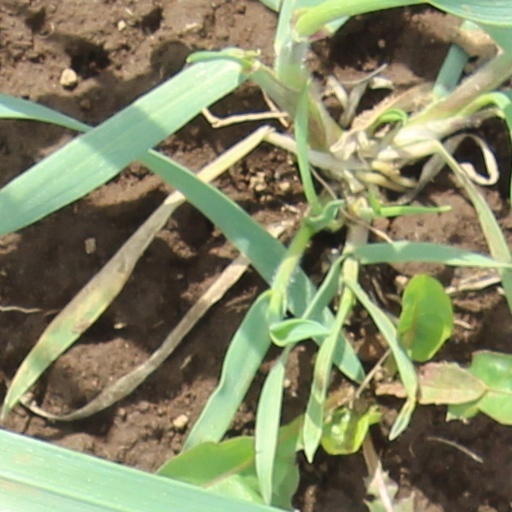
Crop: wheat